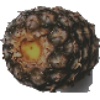
Label: pineapple